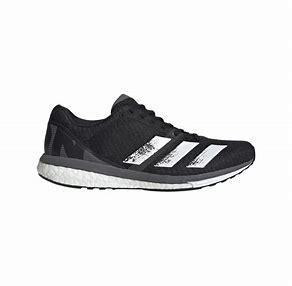
Brand: Adidas
Model: Adizero Boston 8